Puma (German infantry fighting vehicle)

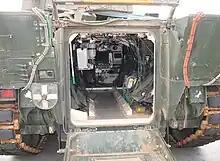
View of troop compartment

The Puma, while externally not very different from existing IFVs, incorporates a number of advances and state-of-the-art technologies. The most obvious of these is the incorporated ability to flexibly mount different armour (see below for details). Another feature is the compact, one-piece crew cabin that enables direct crew interaction ("face-to-face"; like replacing the driver or gunner in case of a medical emergency) and minimizes the protected volume. The cabin is air conditioned, NBC-proof with internal nuclear and chemical sensors and has a fire suppressing system using non-toxic agents. The engine compartment has its own fire extinguishing system. The only compromise of the otherwise nearly cuboid cabin is the driver station, located in a protrusion in front of the gunner, in front of the turret.